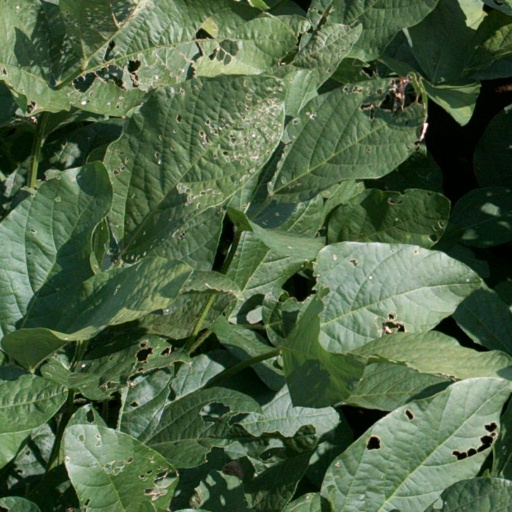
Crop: soybean